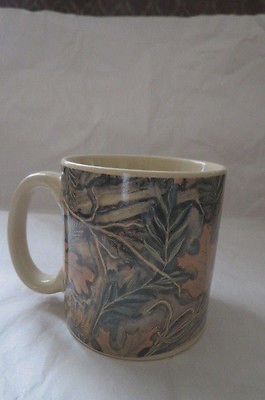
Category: mug